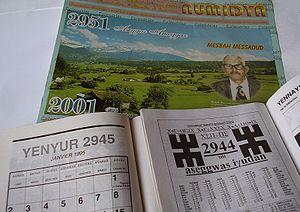
Ammar Negadi, né en 1943 à Thamarwent, wilaya de Batna, et mort le 1ᵉʳ décembre 2008 à Paris, est un militant algérien berbériste chaoui et un écrivain.